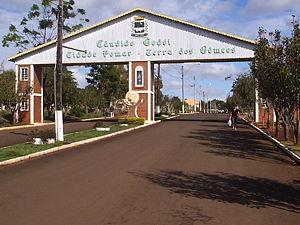
Cândido Godói est une ville du Rio Grande do Sul, au Brésil, fondée par des colons allemands. 90 % de la population est d'origine allemande. L'économie y est essentiellement agricole, avec le Soja comme première ressource.